Désiré Magnus

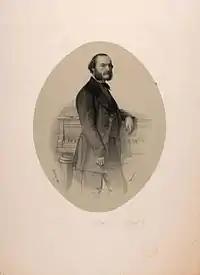
Désiré Magnus. Lithograph by Hermann Raunheim

Désiré Magnus (né Magnus Deutz; 13 June 1828 – 17 December 1883) was a Belgian concert pianist, teacher and composer of salon music who published under the pseudonym D. Magnus.